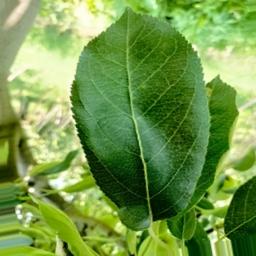
Label: Healthy